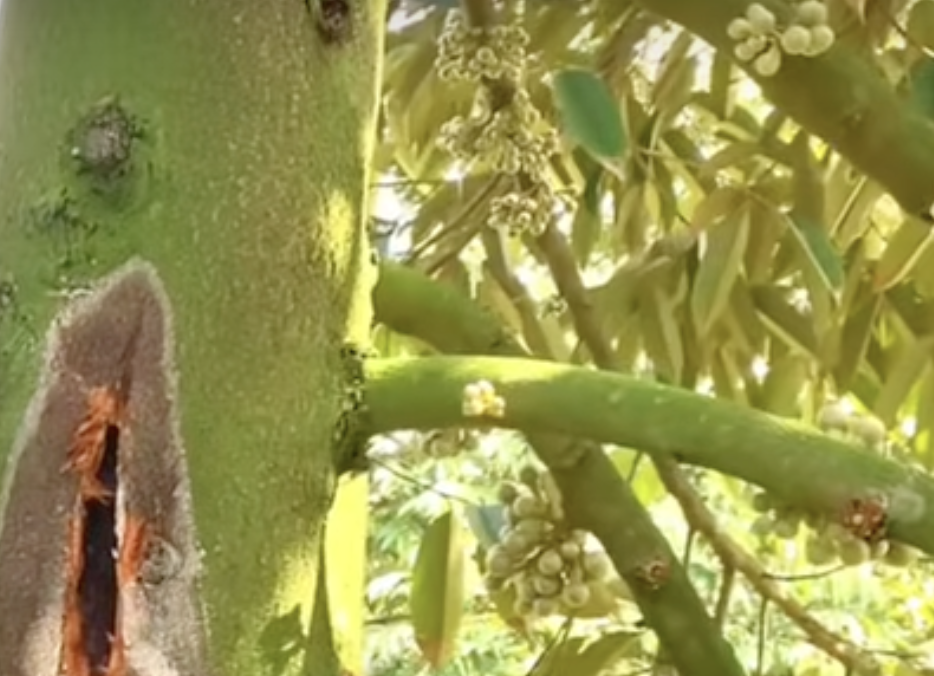
Label: stem_cracking_ gummosis